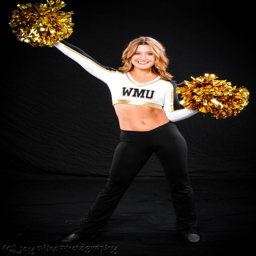
team white , black and gold uniform tops for game day .